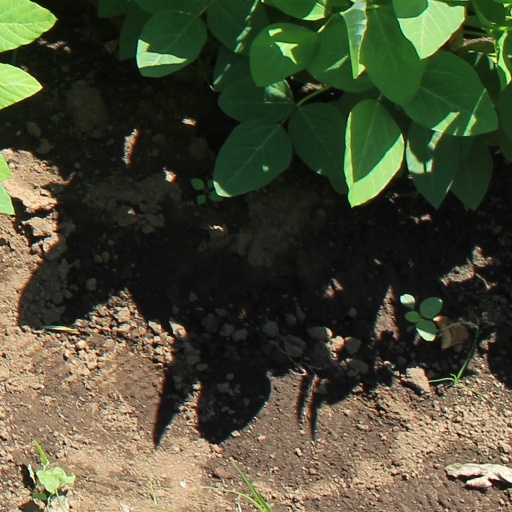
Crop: soybean